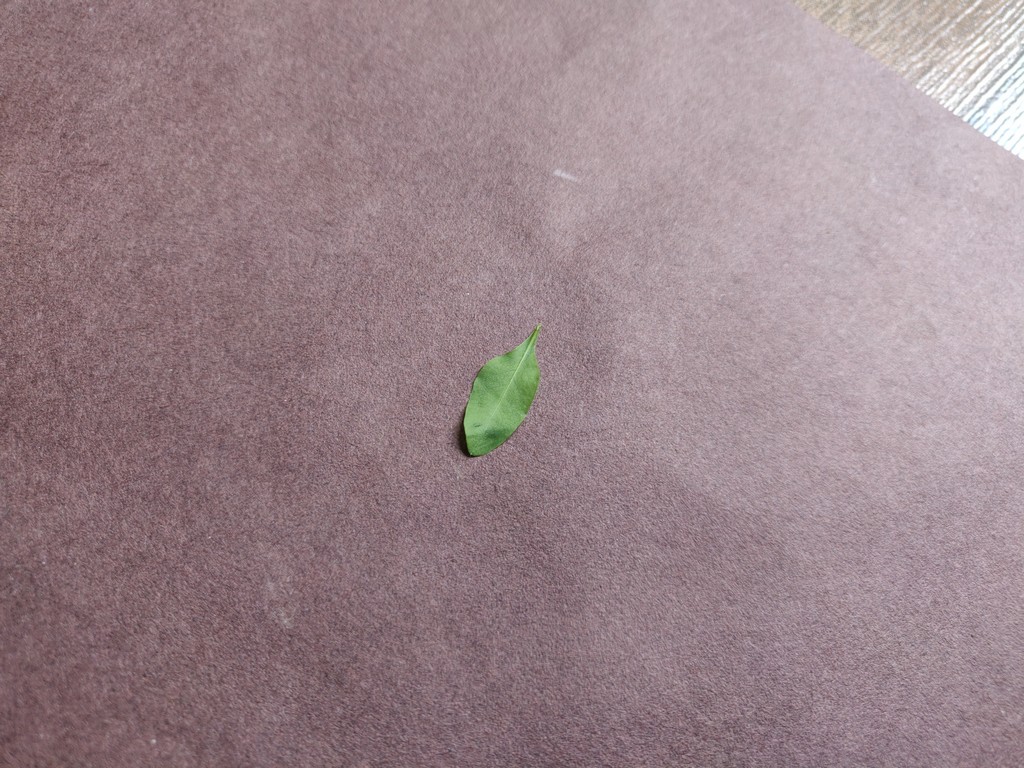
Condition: Healthy
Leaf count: single
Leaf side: back